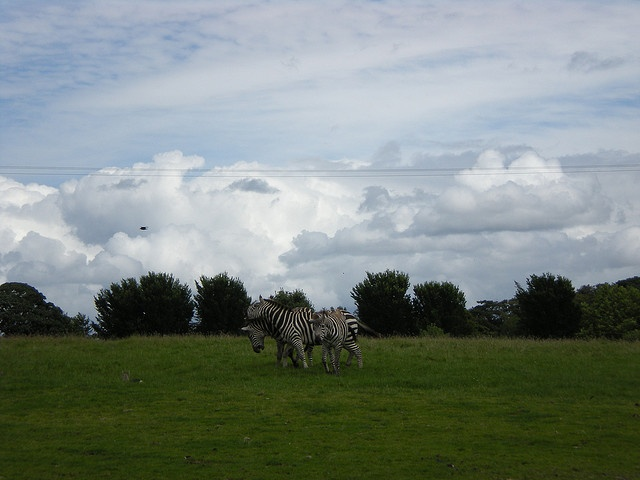
A couple of Zebras are out in the wild.
Two zebras frolicking and having fun in a field.
two zebras in a green field and some trees and clouds
A few zebra standing on top of a lush green field.
A couple of zebras playing in a field and grazing.